Castle Peak (Hong Kong)

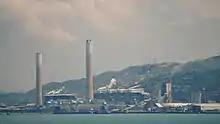
A view of the Castle Peak Power Station in Tap Shek Kok in 30 July 2013 (image by Malcolm Koo)

Castle Peak (sometimes transcribed Tsing Shan) or Pui To Shan is a 583-metre (1,913-feet)-high peak in western New Territories, Hong Kong. It is also the highest granitic hill in Hong Kong.